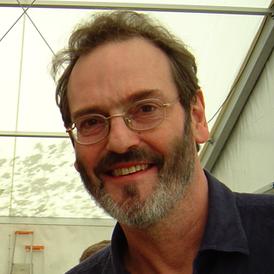
Age: 55